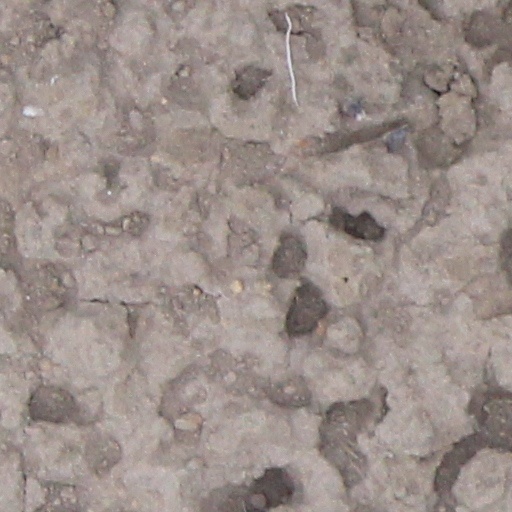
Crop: wheat